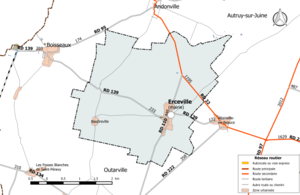
Carte du réseau routier de la commune de fr:Erceville.
Erceville est une commune française, située dans le département du Loiret en région Centre-Val de Loire.